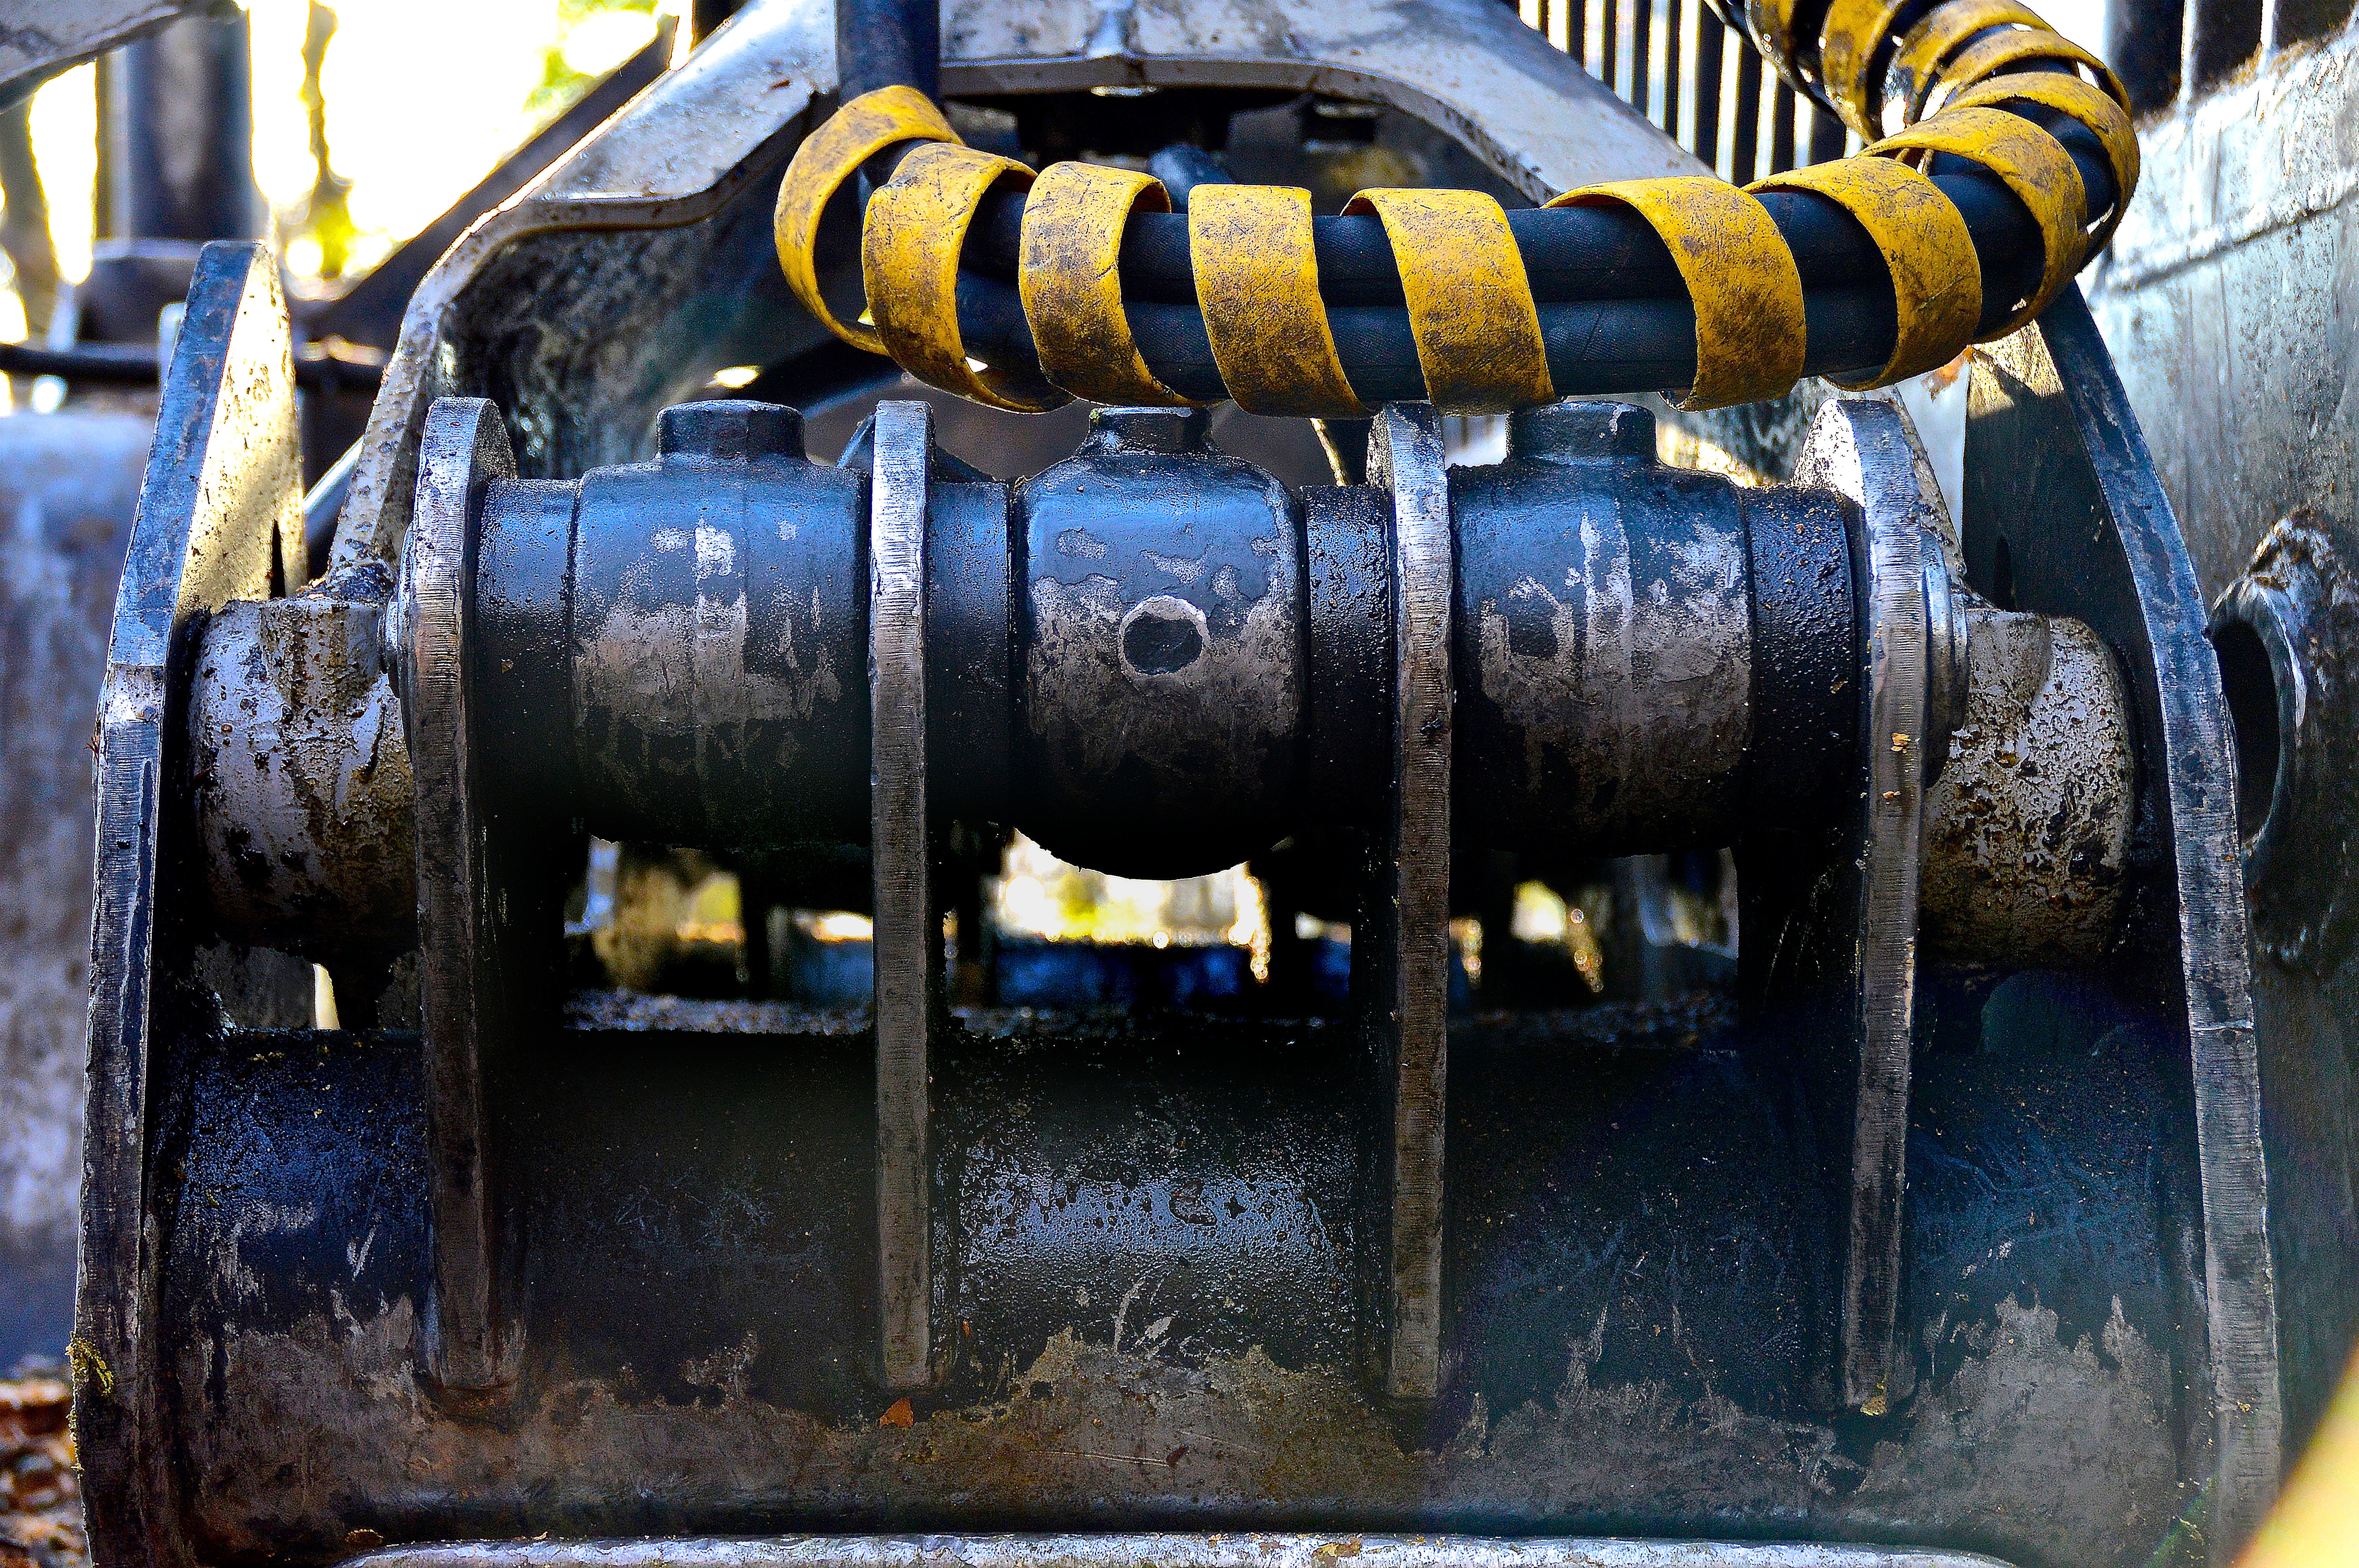
forest, car, wheel, vehicle, machine, tire, rainforest, engine, logging, excavators, lumberjack, hydraulic, deforestation, piston, tree cases, wood harvester, forest machine, forest work, forest workers, automotive tire, aircraft engine, automotive engine part